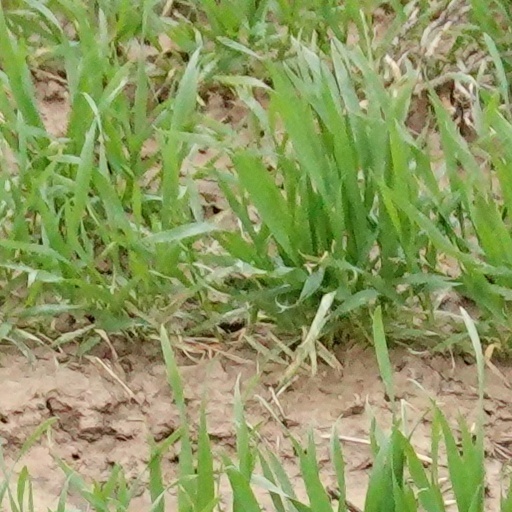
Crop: wheat